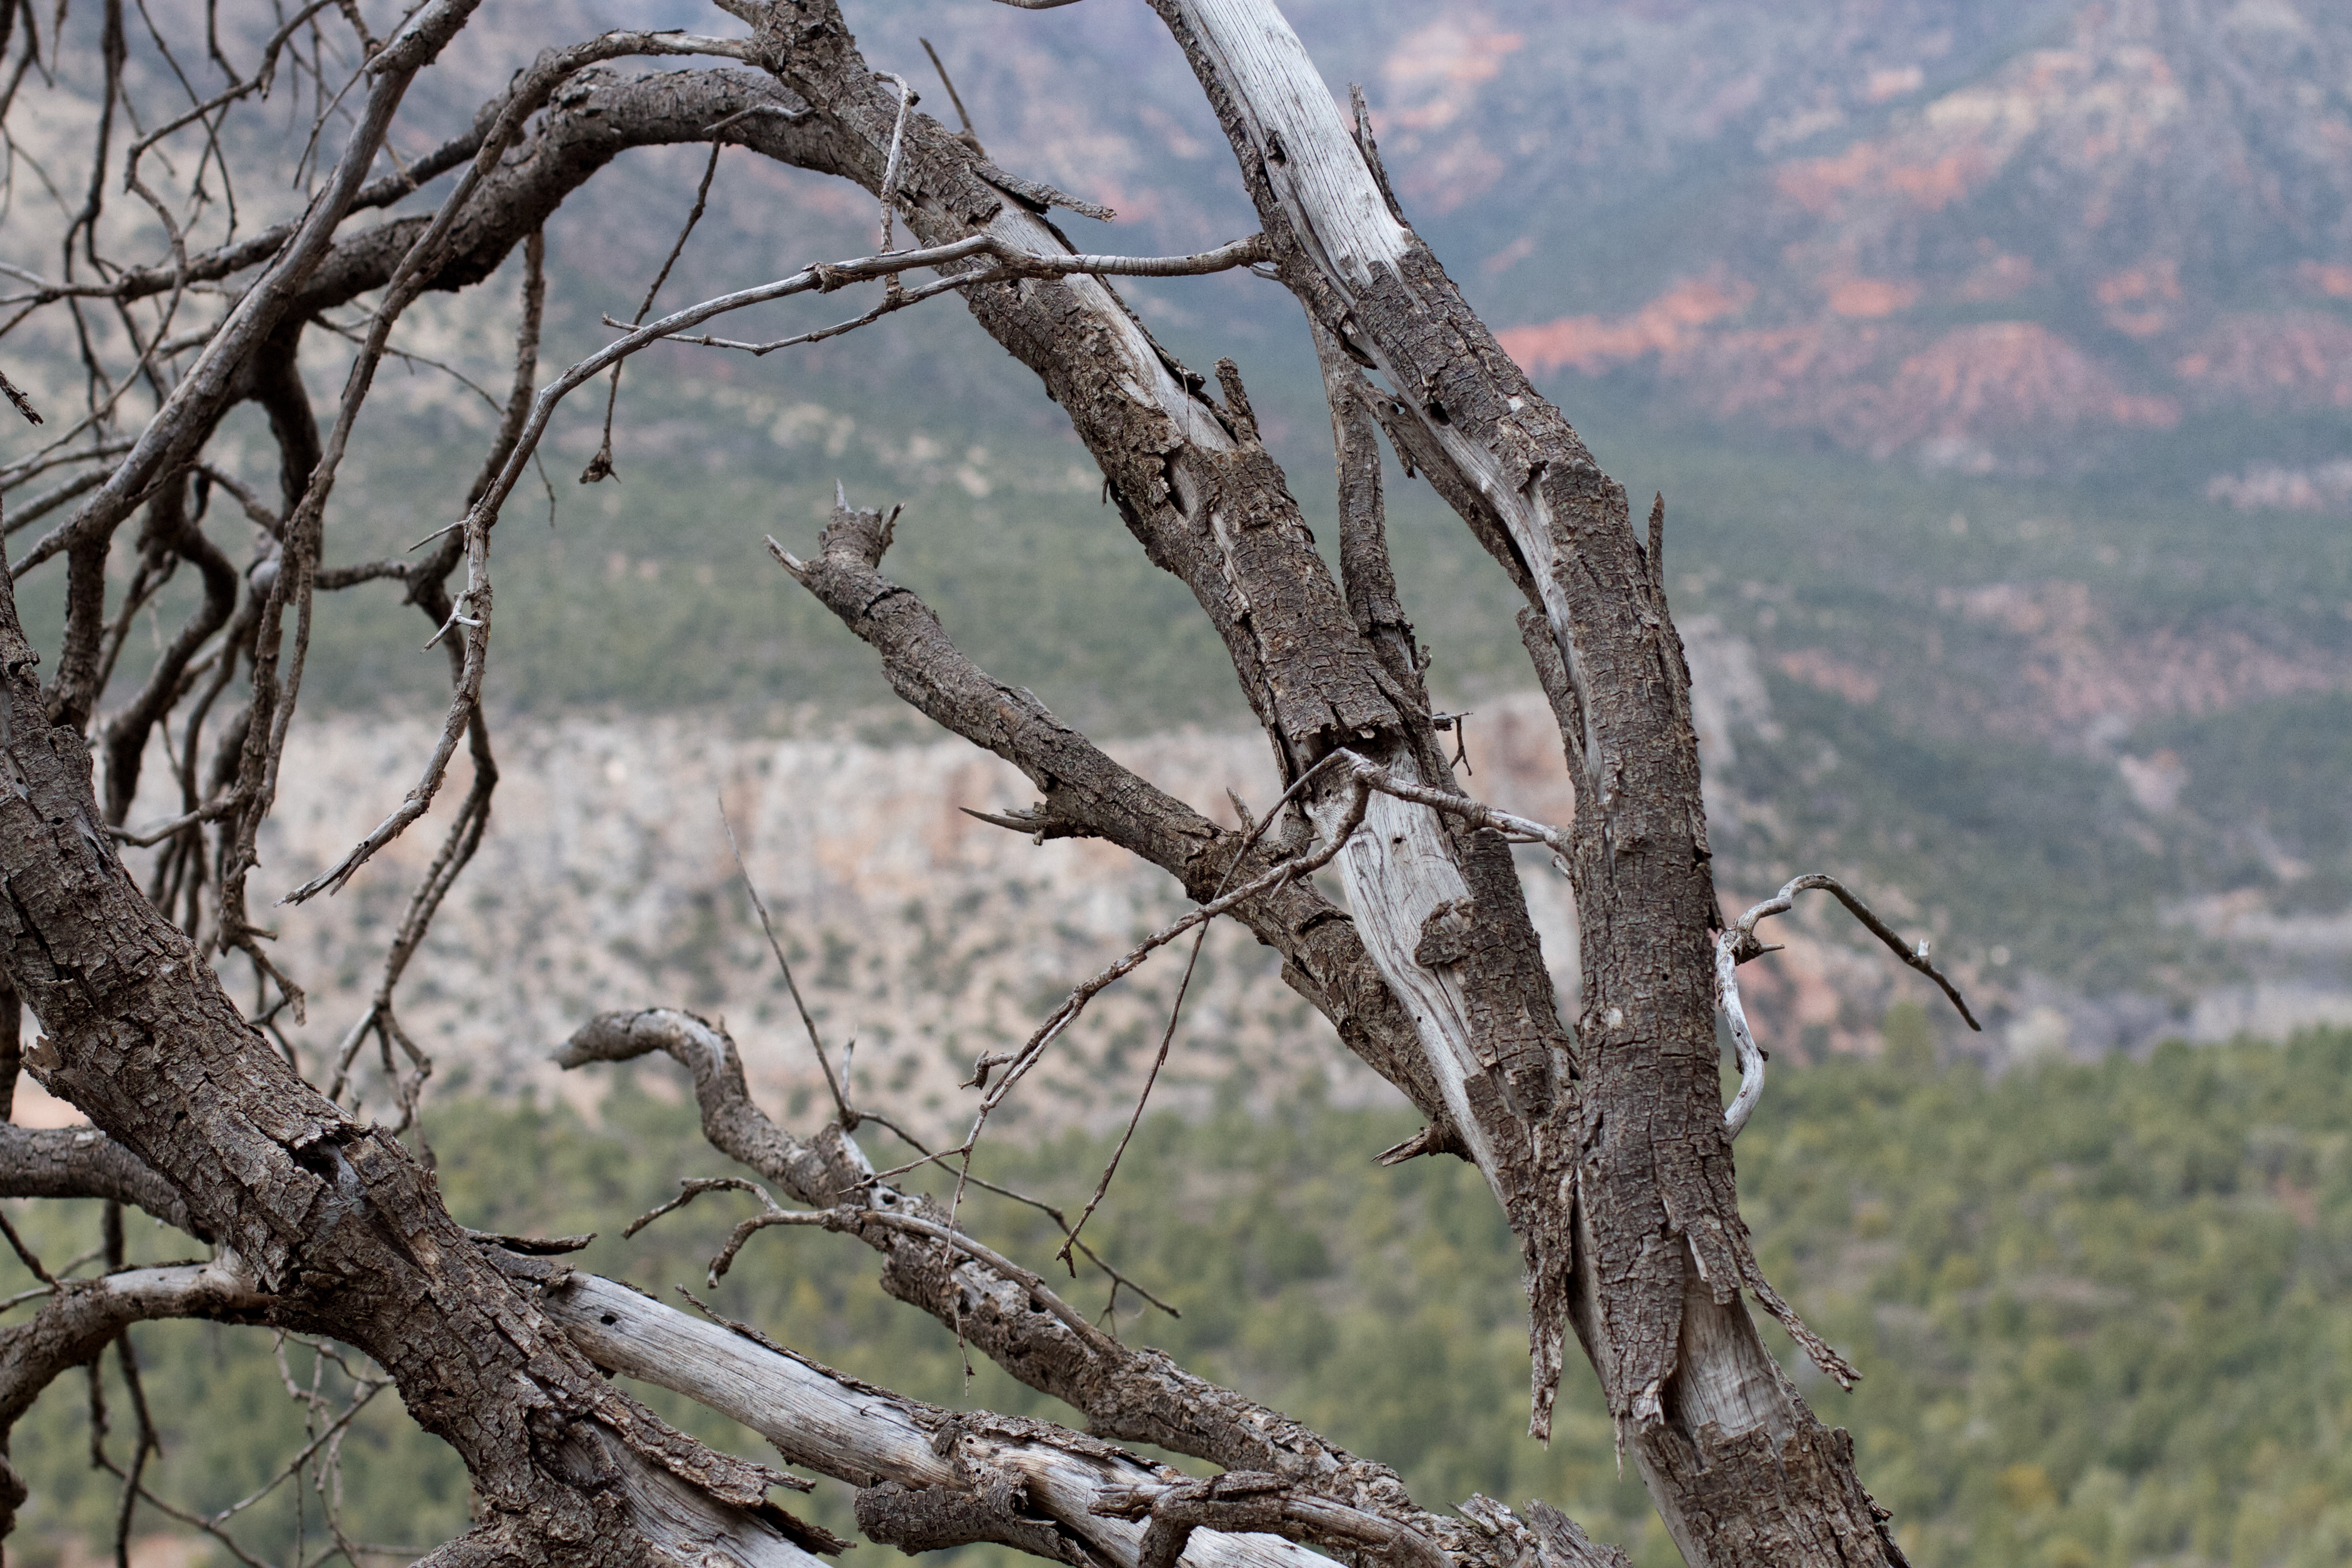
tree, nature, forest, branch, winter, bird, plant, flower, trunk, wildlife, spring, season, twig, cool image, woody plant